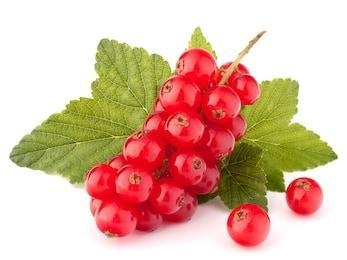
Label: redcurrant